Gaia hypothesis

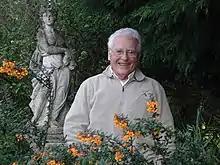
James Lovelock, 2005

Lovelock started defining the idea of a self-regulating Earth controlled by the community of living organisms in September 1965, while working at the Jet Propulsion Laboratory in California on methods of detecting life on Mars. The first paper to mention it was "Planetary Atmospheres: Compositional and other Changes Associated with the Presence of Life", co-authored with C.E. Giffin. A main concept was that life could be detected in a planetary scale by the chemical composition of the atmosphere. According to the data gathered by the Pic du Midi observatory, planets like Mars or Venus had atmospheres in chemical equilibrium. This difference with the Earth atmosphere was considered to be a proof that there was no life in these planets.